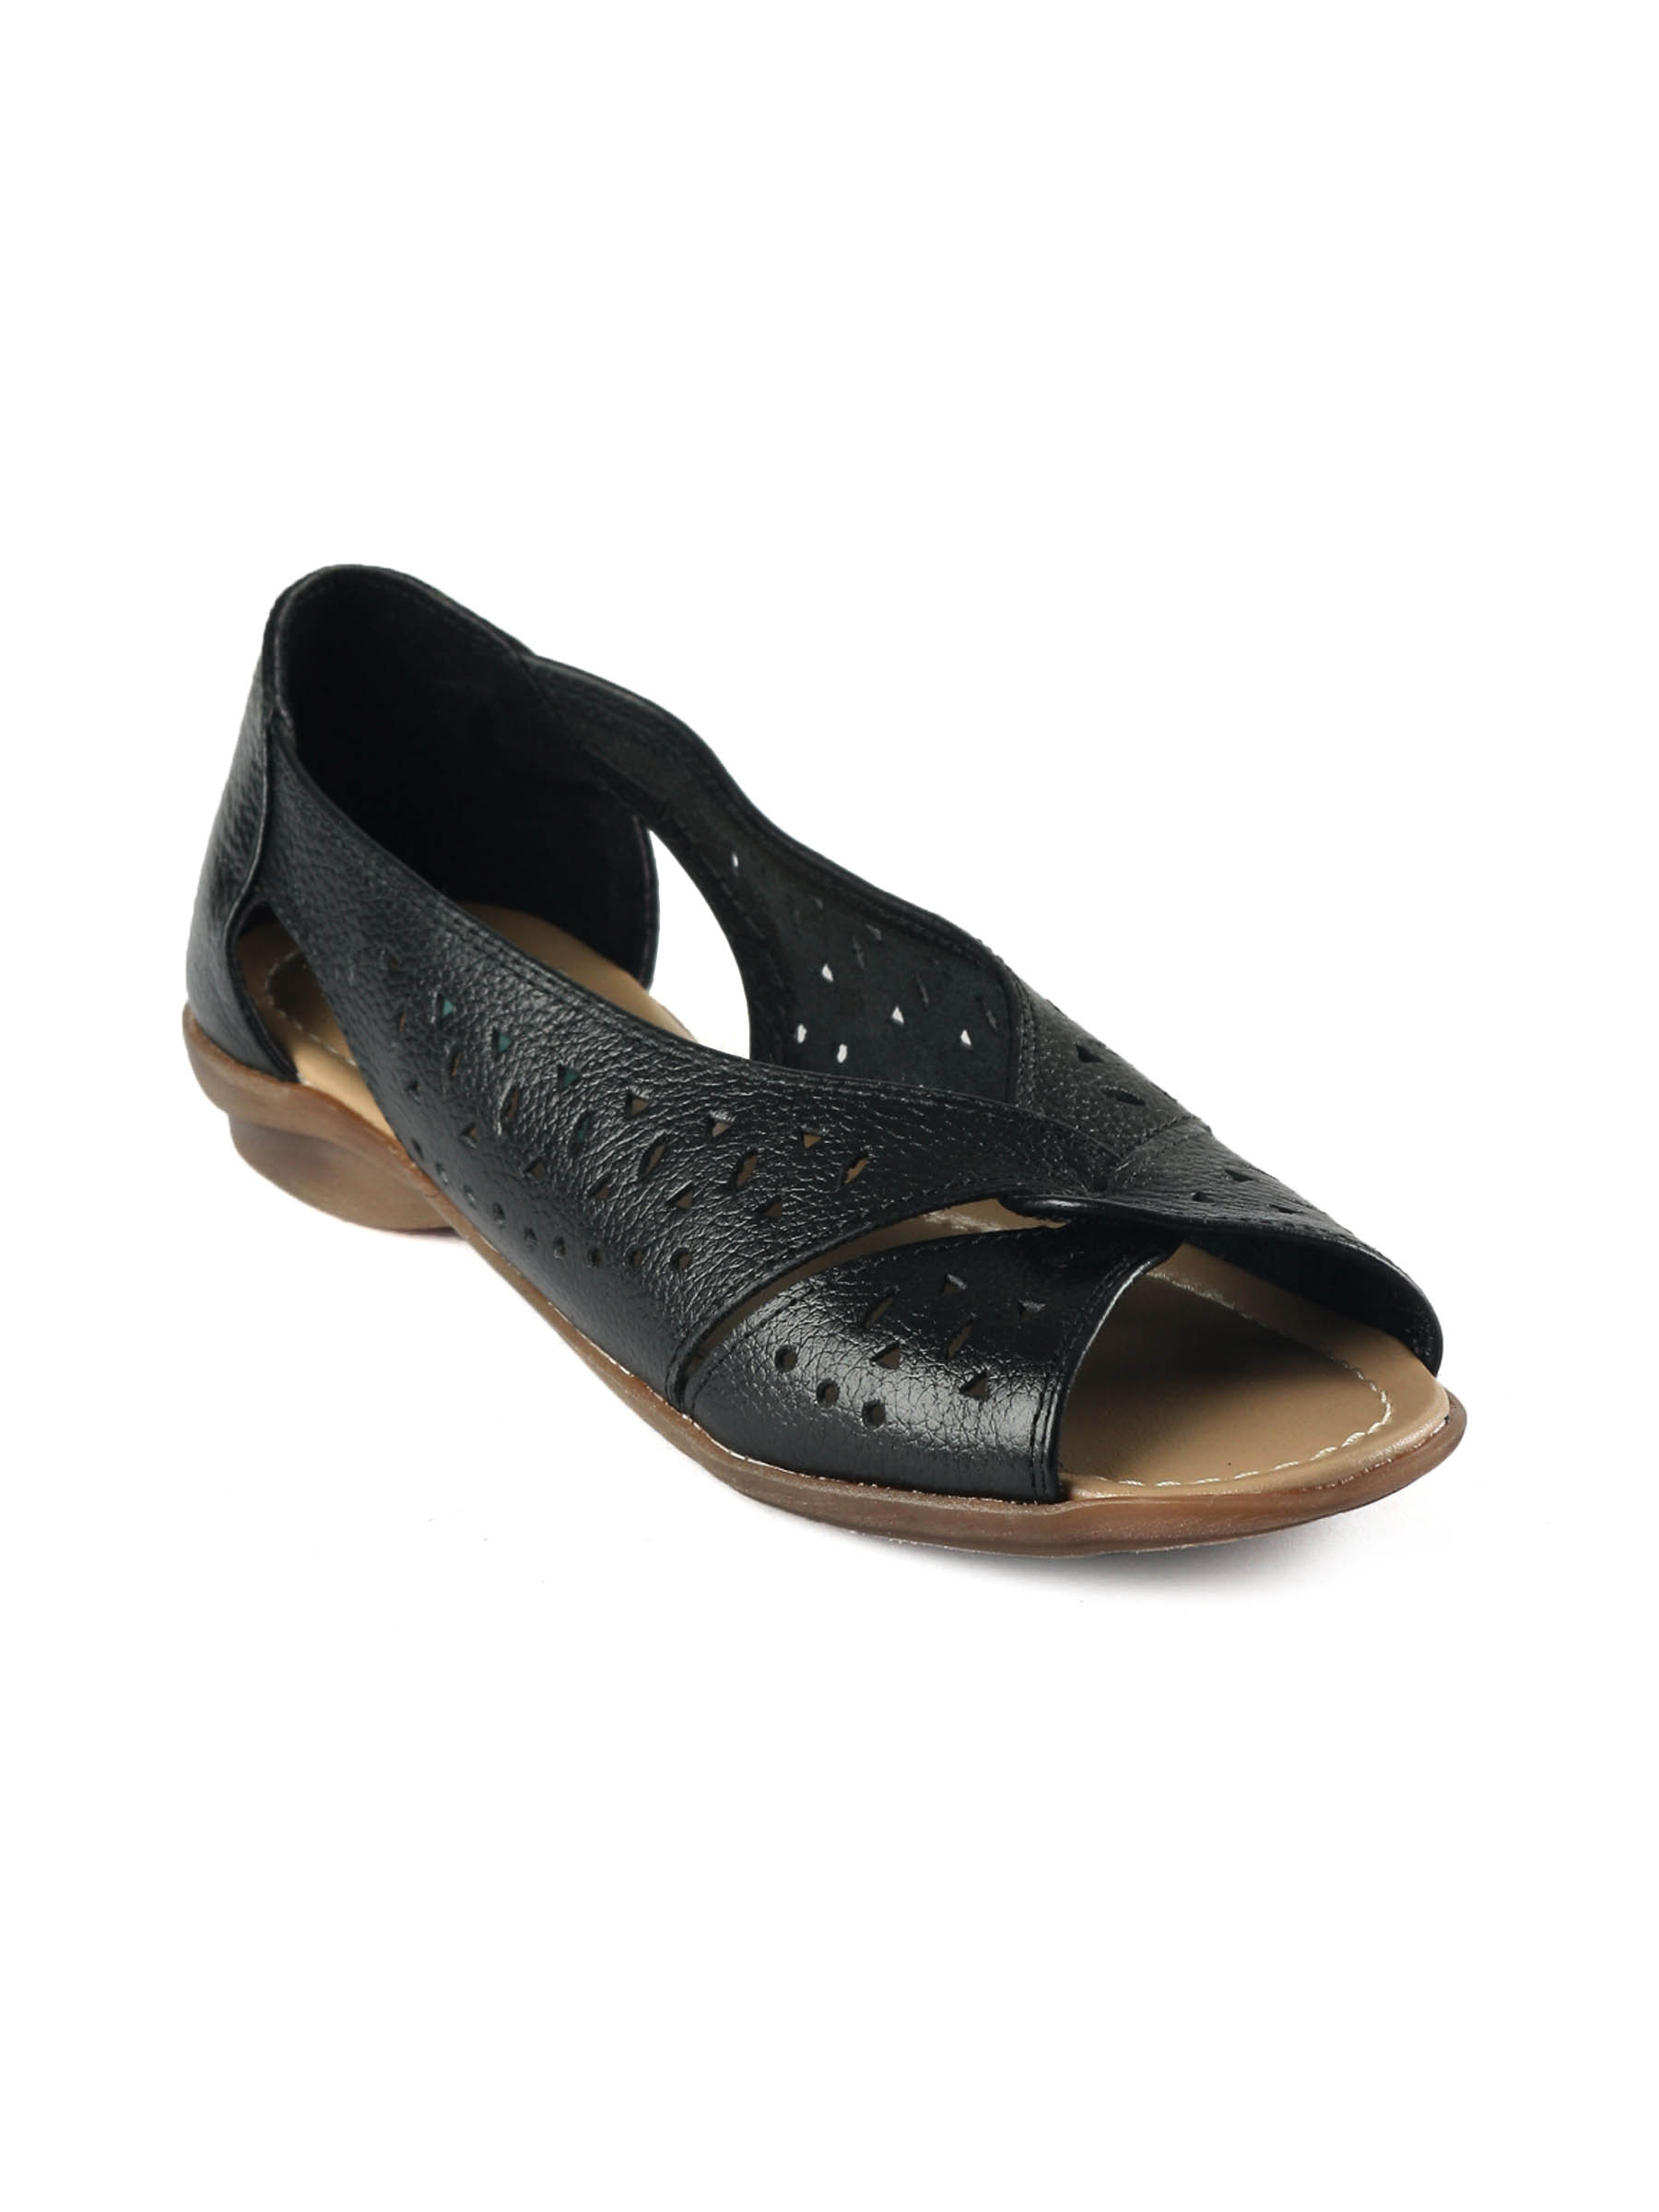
Catwalk Women Black Flats
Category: Footwear / Shoes / Heels
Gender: Women
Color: Black
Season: Winter 2015
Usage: Casual